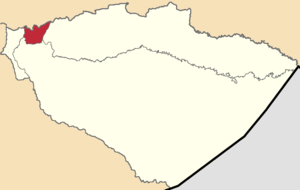
Santa Clara est un canton d'Équateur situé dans la province de Pastaza.